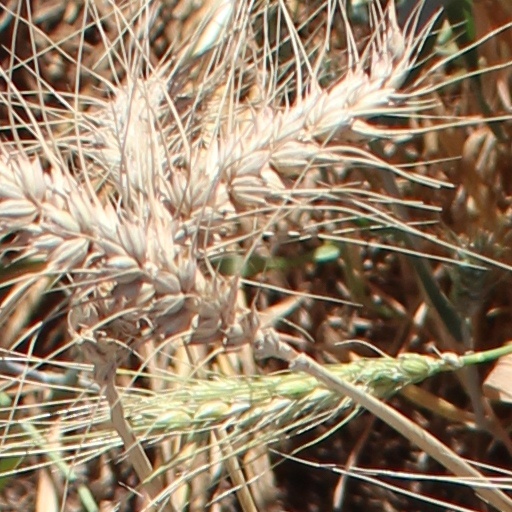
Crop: wheat